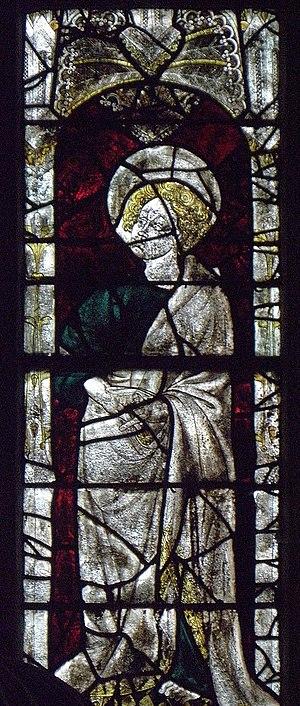
Saint-Jean. Maîtresse-vitre de l'église Notre-Dame de Runan (22).
L'église Notre-Dame de Runan est une église catholique construite entre la fin du XIVᵉ siècle et le milieu du XVIᵉ siècle. Elle est située sur la commune de Runan dans le département français des Côtes-d'Armor en Bretagne.